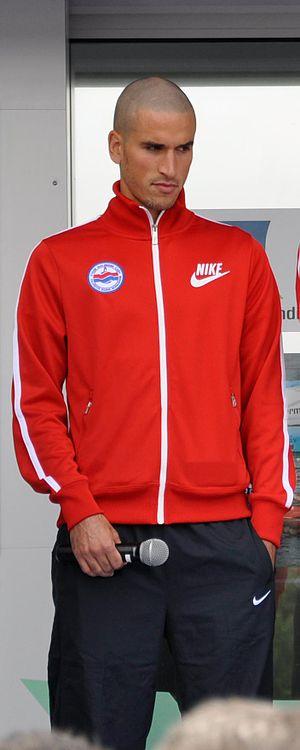
Jean Calvé lors de la présentation des recrues de Caen.